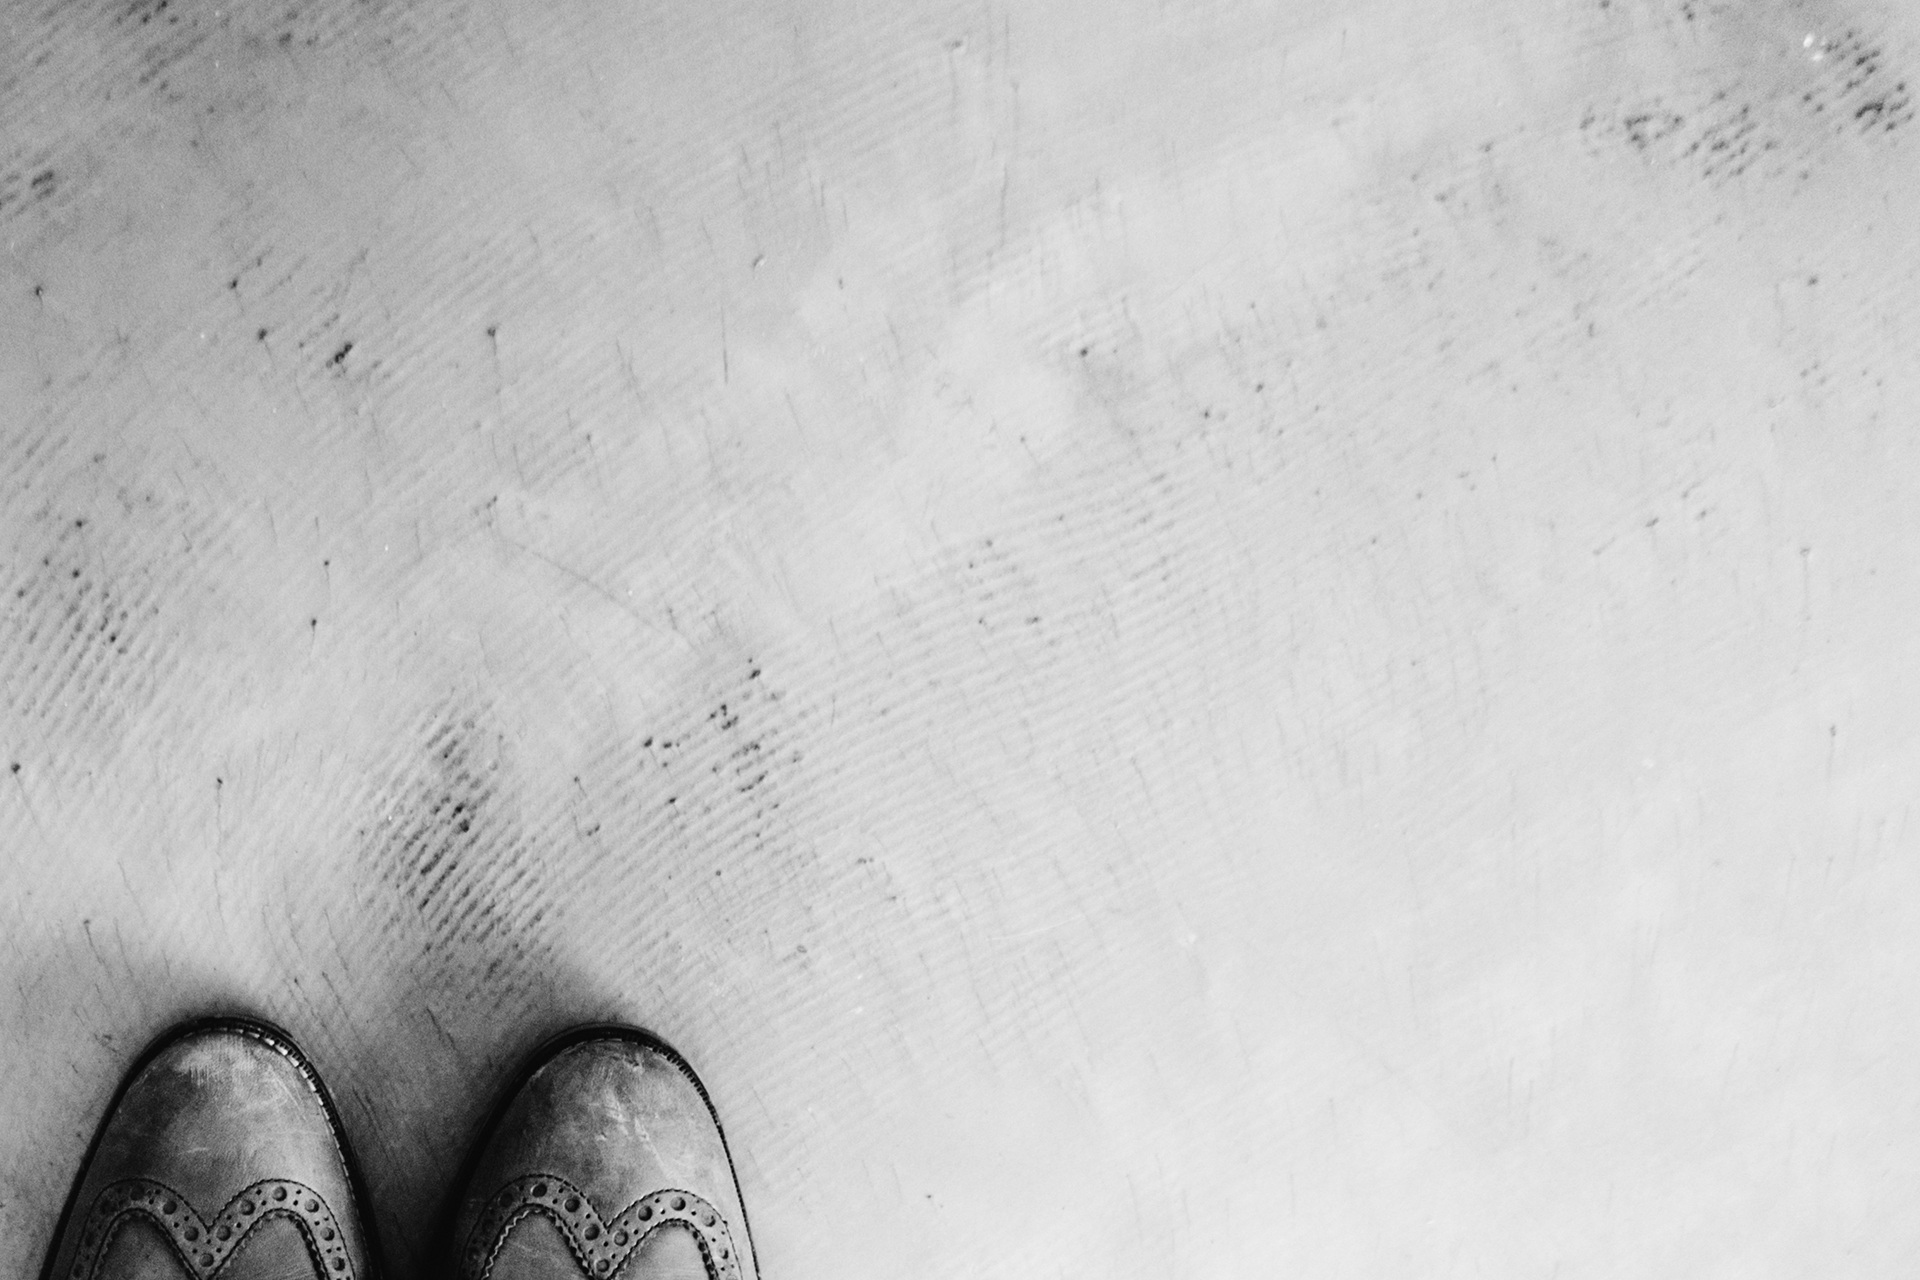
hand, snow, black and white, white, photography, texture, wall, color, weather, black, monochrome, close up, human body, shoes, sketch, drawing, eye, cement, organ, shape, monochrome photography